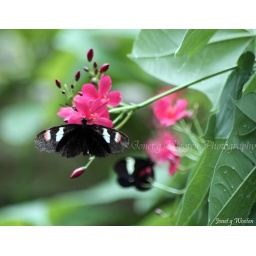
Two gorgeous black butterflies with white and hot pink spots indulge in a bit of pink flower nectar.